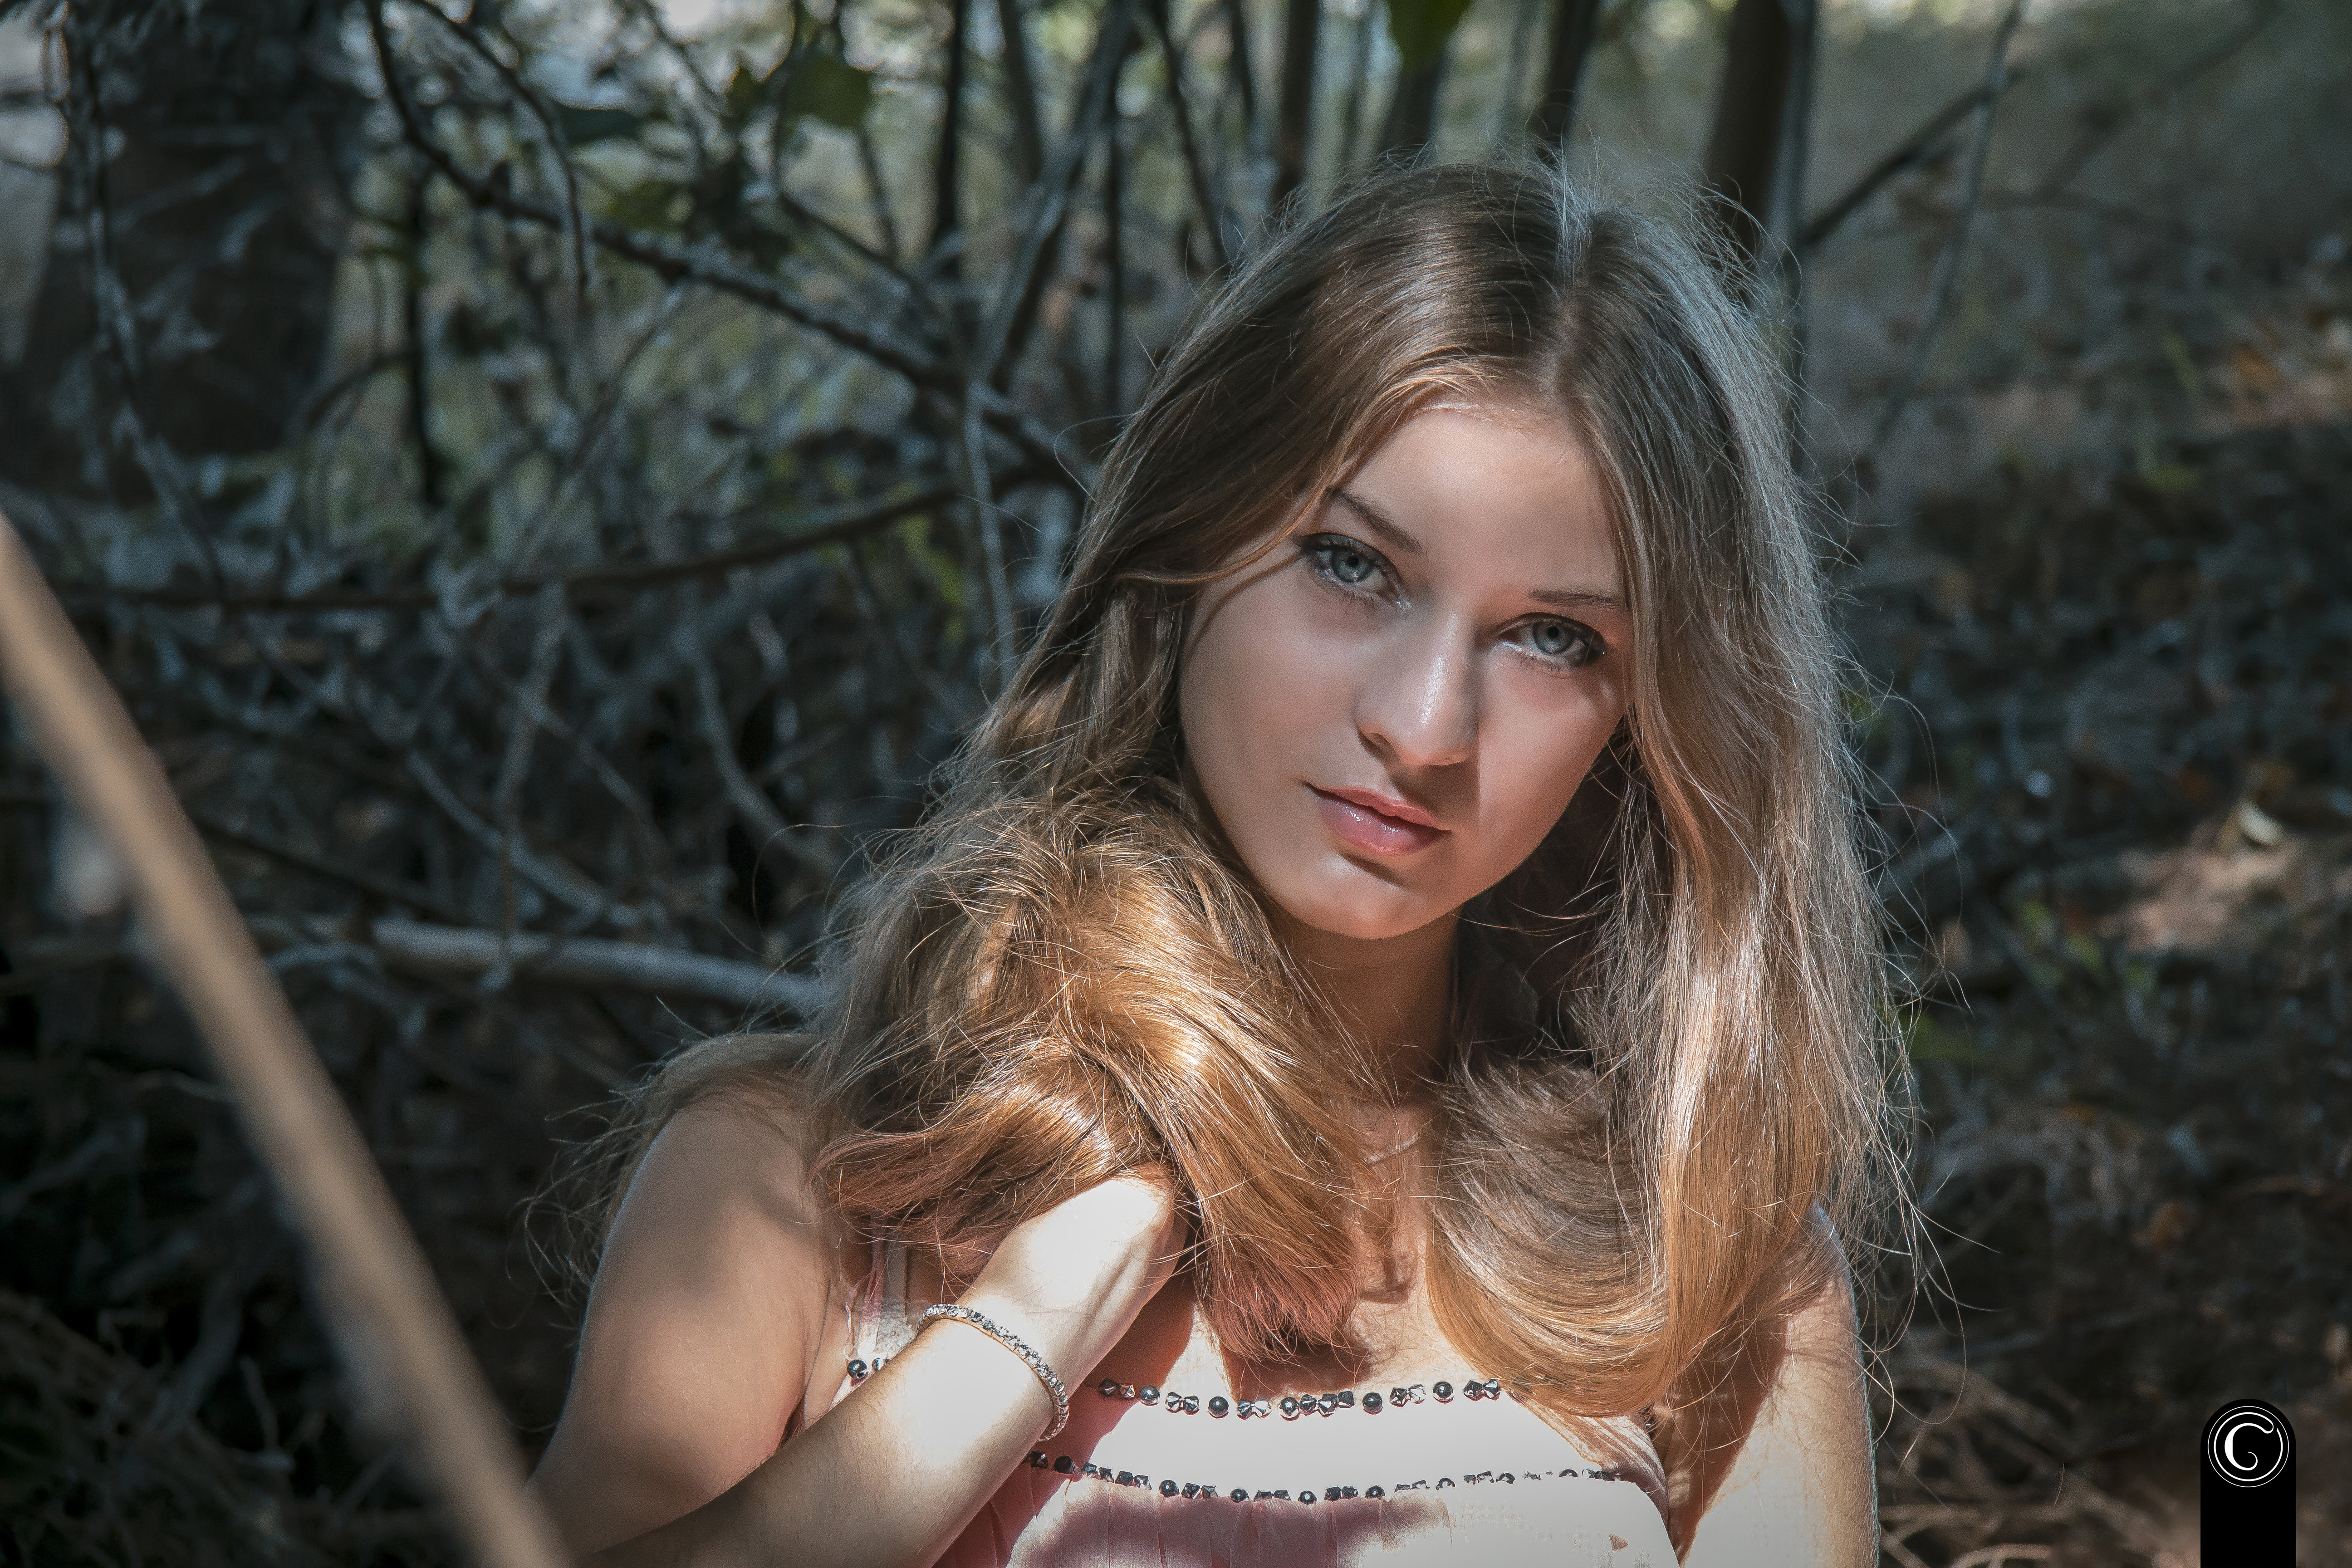
composition, portrait, beauty, girl, model, looks, mysterious, perspective, hair, face, photograph, blond, lady, tree, natural environment, long hair, hairstyle, lip, fashion, eye, photography, brown hair, photo shoot, sunlight, forest, portrait photography, dress, flash photography, grass, plant, smile, branch, fawn, woodland